Jasper Avenue

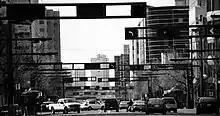
Looking east along Jasper Avenue.

While slow reinvestment continued into the 2000s, the downtown core has recently seen increased development, such as the rise of the Warehouse District and Ice District to the north, resulting in increased activity and redevelopment along Jasper Avenue.